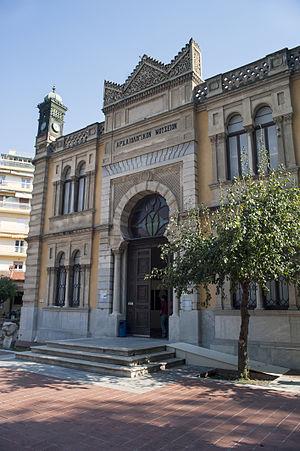
Les Dönme sont des Juifs devenus musulmans au XVIIᵉ siècle à la suite de la conversion du kabbaliste Sabbataï Tsevi qu'ils considéraient comme le Messie. Ce groupe bien que pratiquant extérieurement l'islam a conservé des coutumes juives.
La Nouvelle Mosquée est une mosquée historique de Thessalonique, en Grèce, fondée par la communauté Dömne, en 1902.